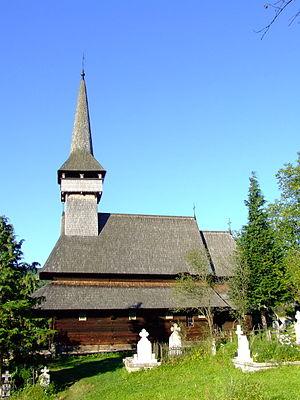
Poienile Izei est une commune roumaine du județ de Maramureș, dans la région historique de Transylvanie et dans la région de développement du Nord-Ouest.